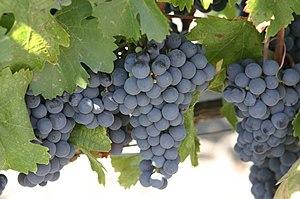
Le cahors est un vin rouge français d'appellation d'origine protégée du vignoble du Sud-Ouest de la France. Son vignoble produit exclusivement du vin rouge avec le cépage côt N. Il est situé à l'ouest de la ville de Cahors, à cheval sur la vallée du Lot dans le département du même nom et sur les causses du Quercy au sud de cette vallée.
Al Este Bodega y Viñedos est un domaine viticole de 42 ha situé dans la région de Médanos, Buenos Aires en Argentine proche de l'Océan Atlantique. Le projet a été développé sous la direction personnelle de l'œnologue italien Alberto Antonini.
Le touraine-amboise est un vin produit par dix communes bordant les deux rives de la Loire, à l'est la ville d'Amboise et de son château royal.
La famille des Cotoïdes est un groupe de cépages de vigne à vin. Ces cépages réunis par leurs caractères communs laissent à penser qu'ils pourraient avoir une origine génétique commune.
Le malbec N ou côt N est un cépage de cuve noir français. C'est le cépage essentiel de l'AOC Cahors, où il représente au moins 70 % de l'assemblage. Il est désormais largement cultivé en Argentine et au Chili.